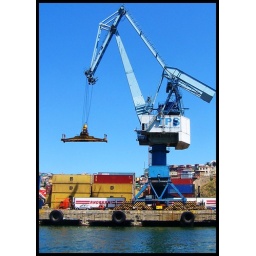
Taken on a boat tour in Valparaiso, Chile. Note the size of the semi and car on the bottom left.